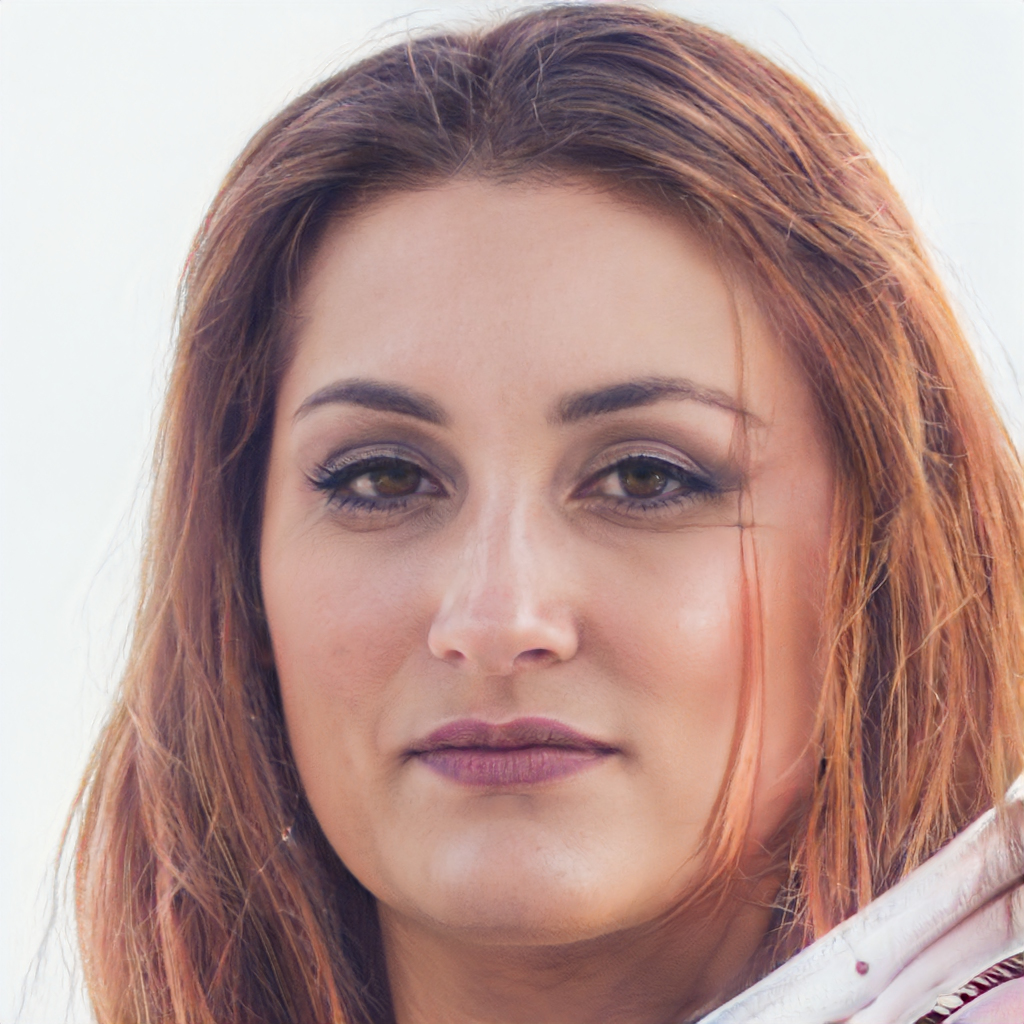
Gender: Female